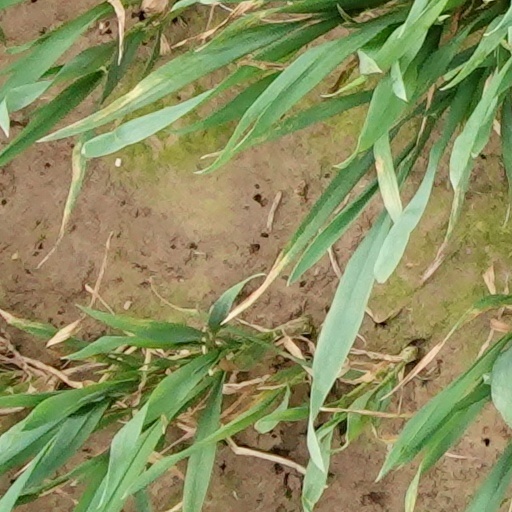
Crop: wheat